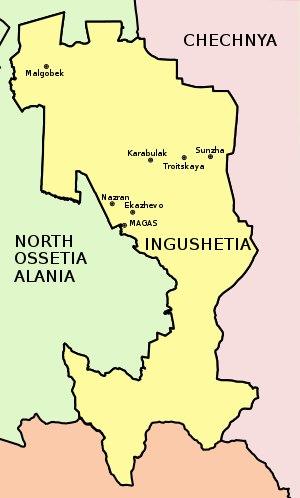
La république d'Ingouchie est une république, sujet fédéral de la fédération de Russie.